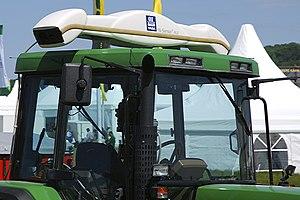
L'agriculture de précision est un principe de gestion des parcelles agricoles qui vise l'optimisation des rendements et des investissements, en cherchant à mieux tenir compte des variabilités des milieux et des conditions entre parcelles différentes ainsi qu'à des échelles intra-parcellaires.